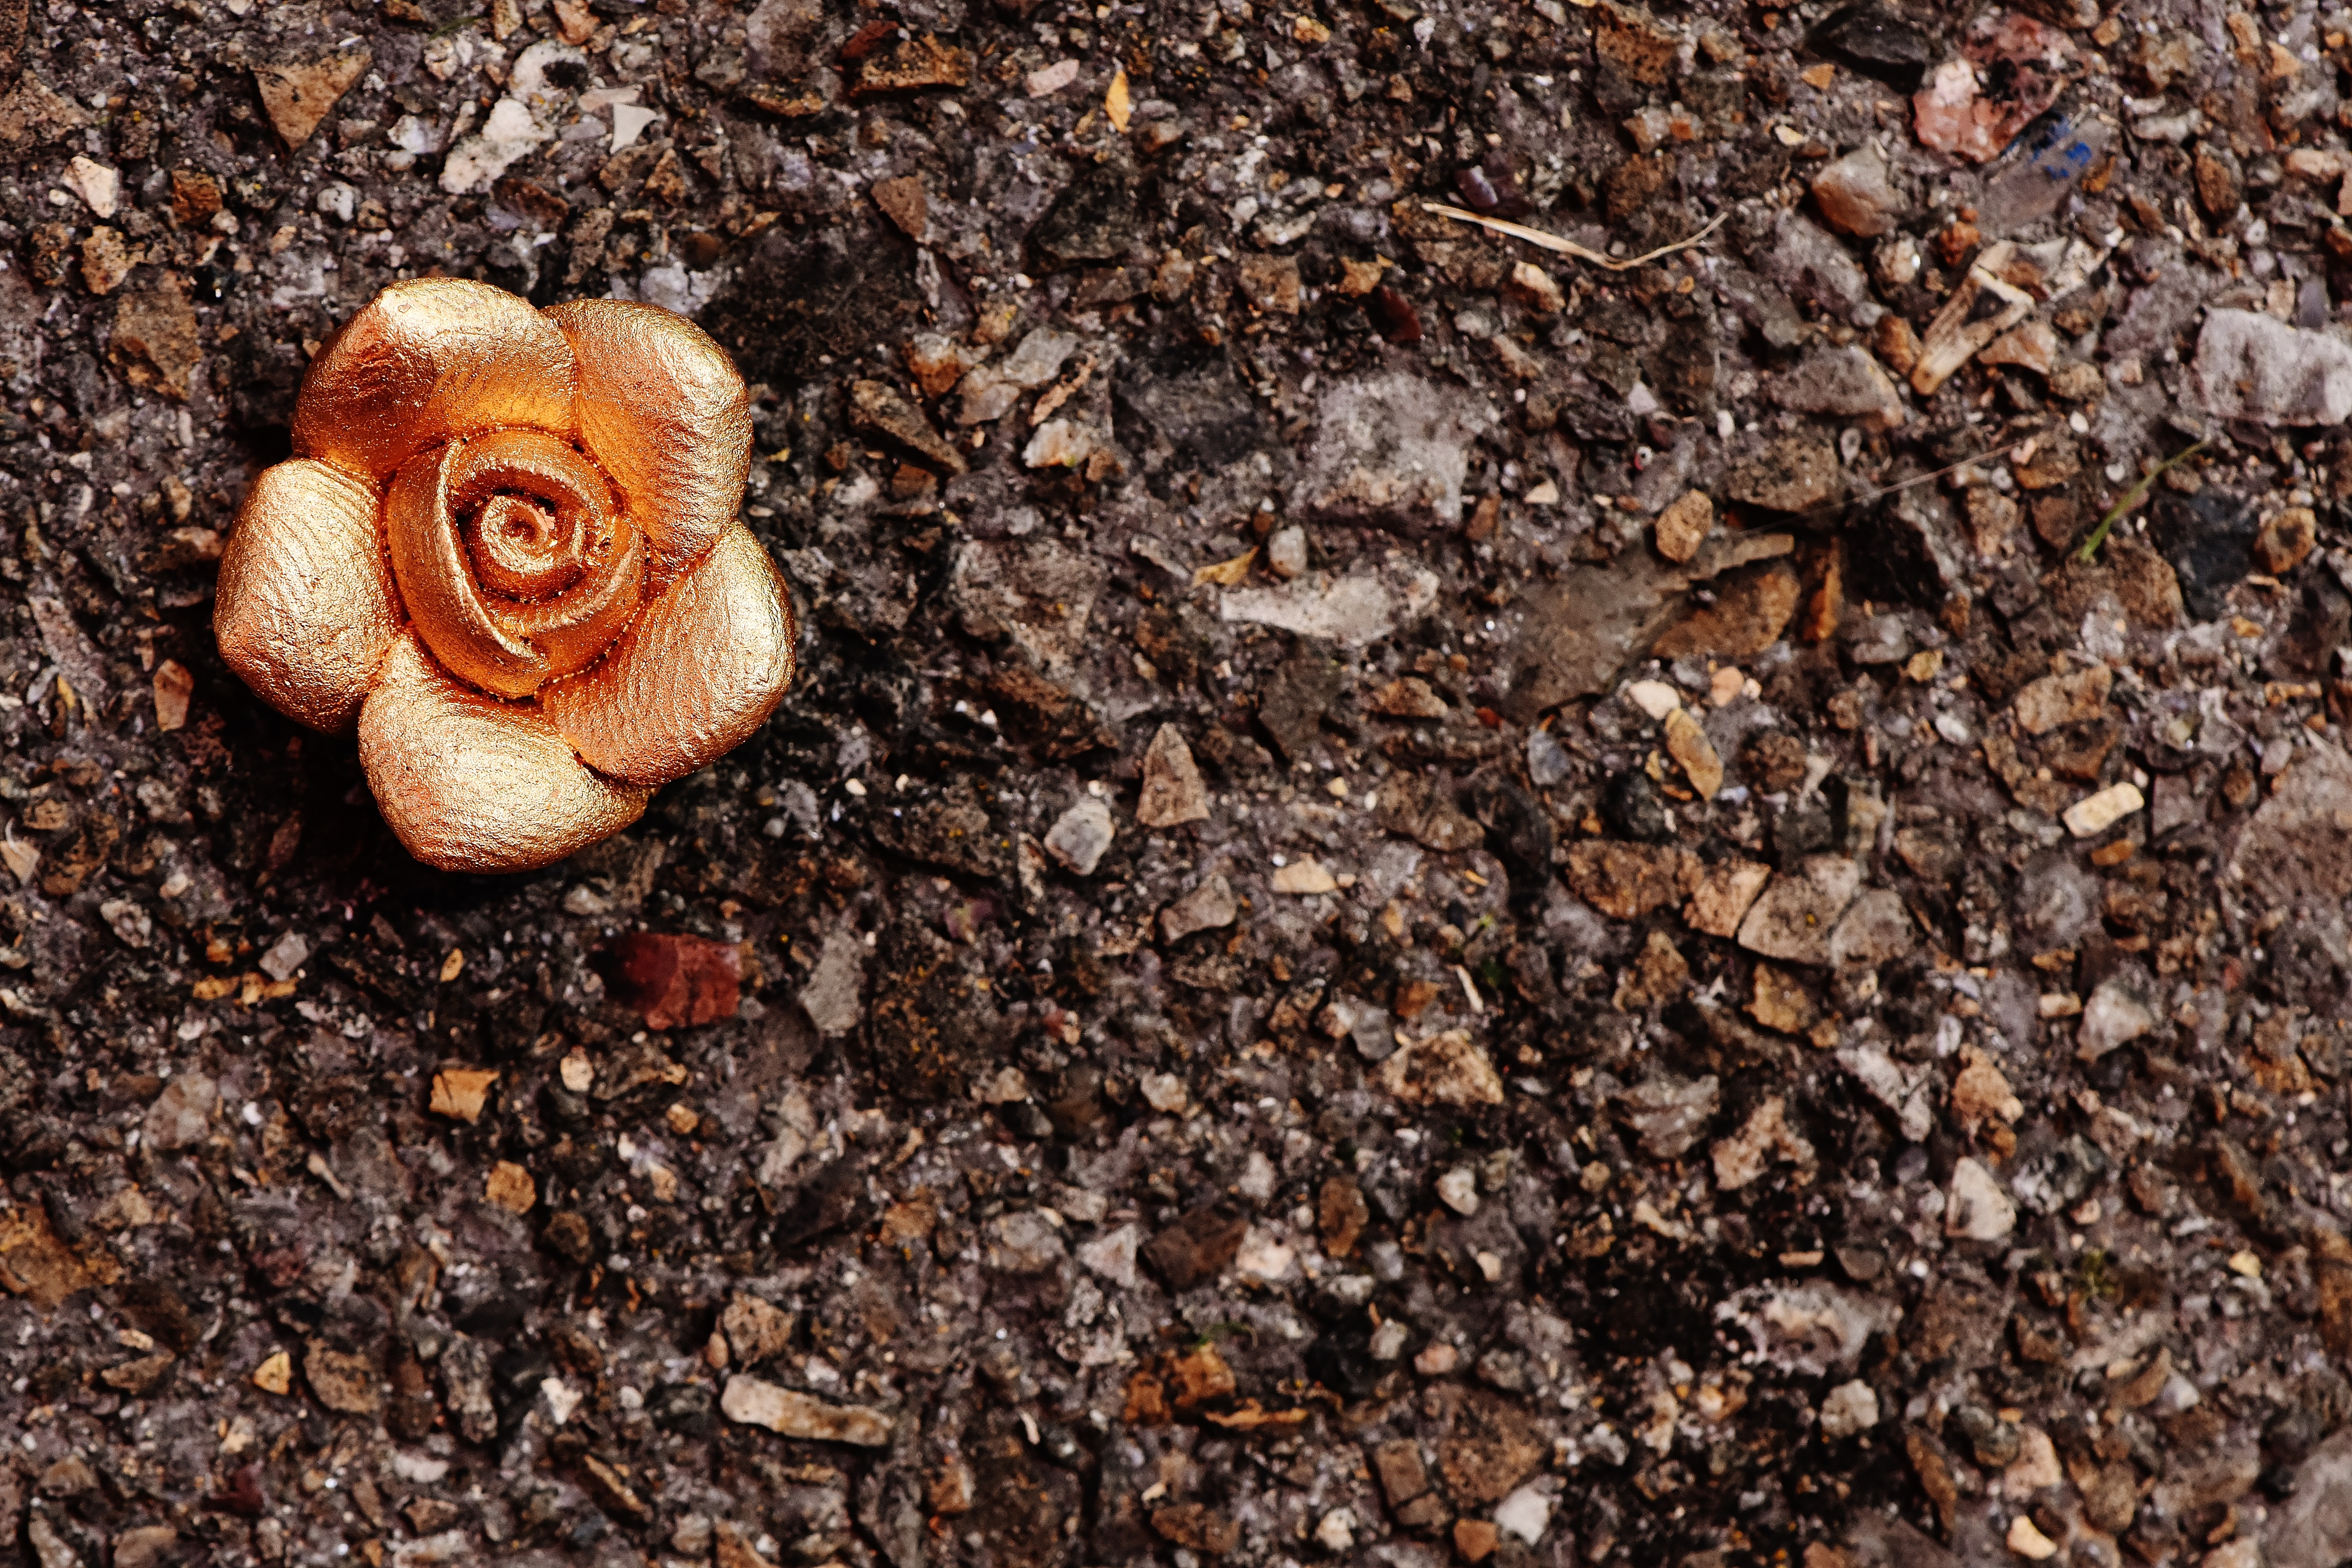
tree, blossom, wood, leaf, flower, bloom, wildlife, rose, autumn, soil, fauna, close up, gold, beautiful, macro photography